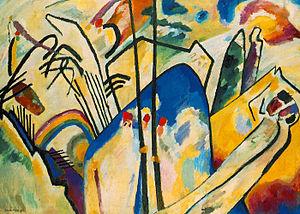
La Kunstsammlung Nordrhein-Westfalen est la collection d'œuvres d'art de l'État de Rhénanie-du-Nord-Westphalie et conservée à Düsseldorf, la capitale du Land.
Vassily Kandinsky, né à Moscou le 22 novembre 1866 et mort à Neuilly-sur-Seine, le 13 décembre 1944, est un peintre russe, naturalisé allemand puis français.